Mall of the Emirates

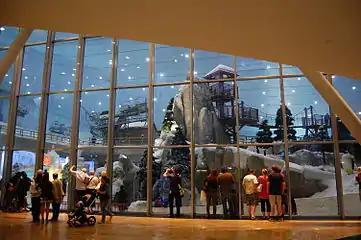
Spectators in the mall look into the Ski Dubai.

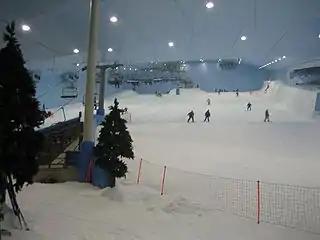
Ski Dubai ski slope.

Ski Dubai is a large indoor skiing facility at Mall of the Emirates, offering snowboarding, ski lessons, children's play area and cafe. It opened in November 2005 and houses the world's largest indoor snow park. It is operated by Majid Al Futtaim Leisure & Entertainment.